Krzemieniec Lyceum

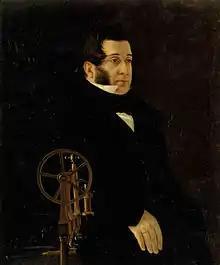
Willibald Besser

The school was originally called the "Volhynian Gymnasium"; in 1819 the name was changed to "Krzemieniec Lyceum". The faculty included such notable figures as Joachim Lelewel, Józef Korzeniowski and Euzebiusz Słowacki (father of the famous poet Juliusz Słowacki). There was only one foreign teacher, the Lemberg-educated Austrian, Willibald Besser, who taught botany and zoology. Czacki required him to perfect his Polish, as all teaching was in the Polish language. Not all students were Poles, however; the student body included many Jews and Ukrainians.